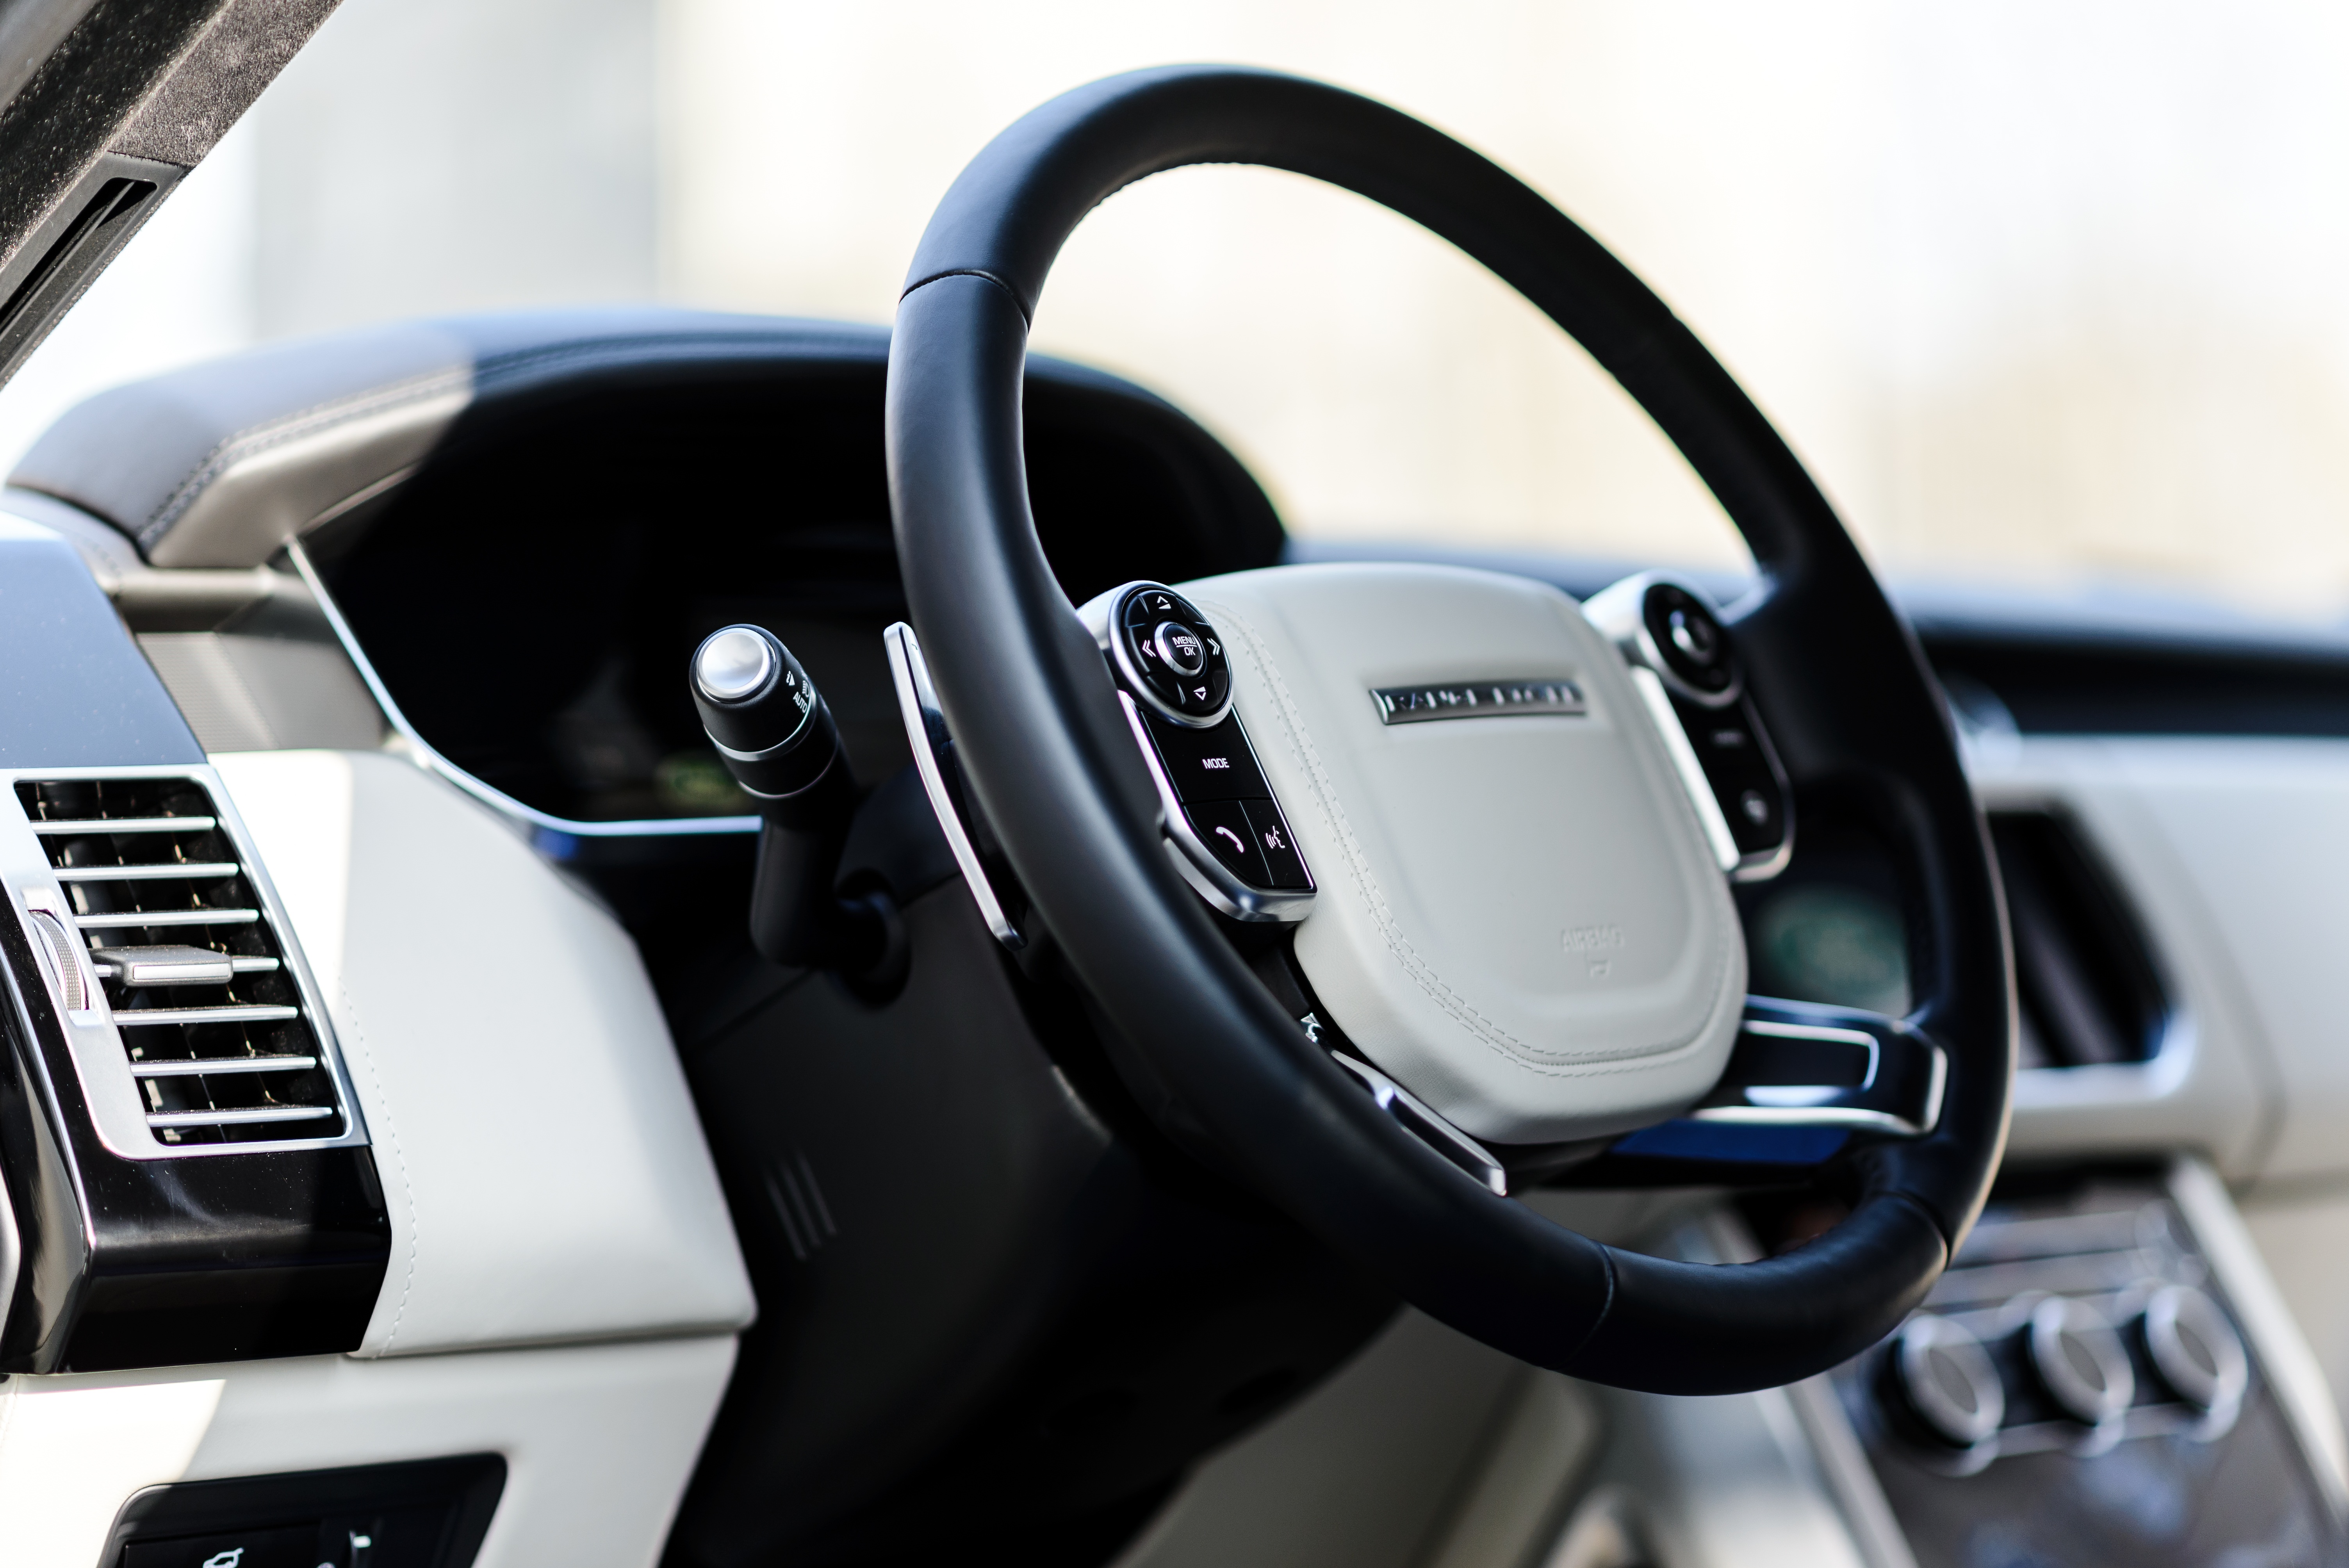
range rover, car, truck, range, rover, vehicle, land, 4x4, off road, jeep, track, tourism, traffic, driving, sport, drive, offroad, outdoor, speed, automobile, extreme, black, gray, lux, expensive, exclusive, luxury, elegant, style, modern, reflection, stylish, elegance, auto, mobile, transport, service, engine, business, technology